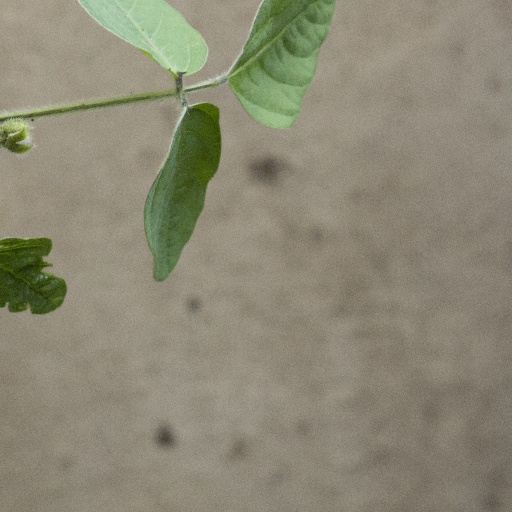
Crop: soybean